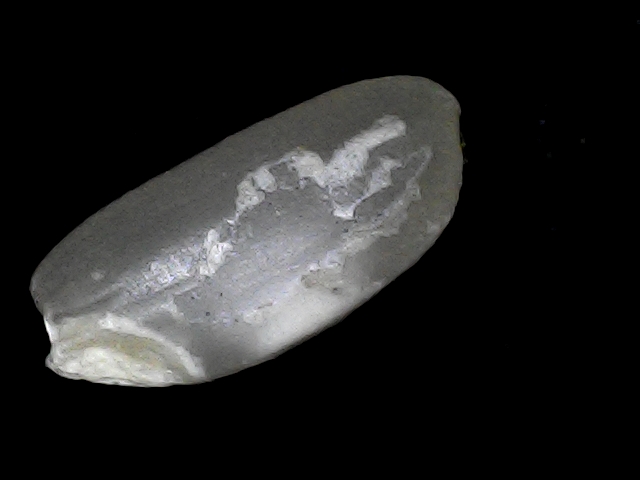
Rice variety: BD33